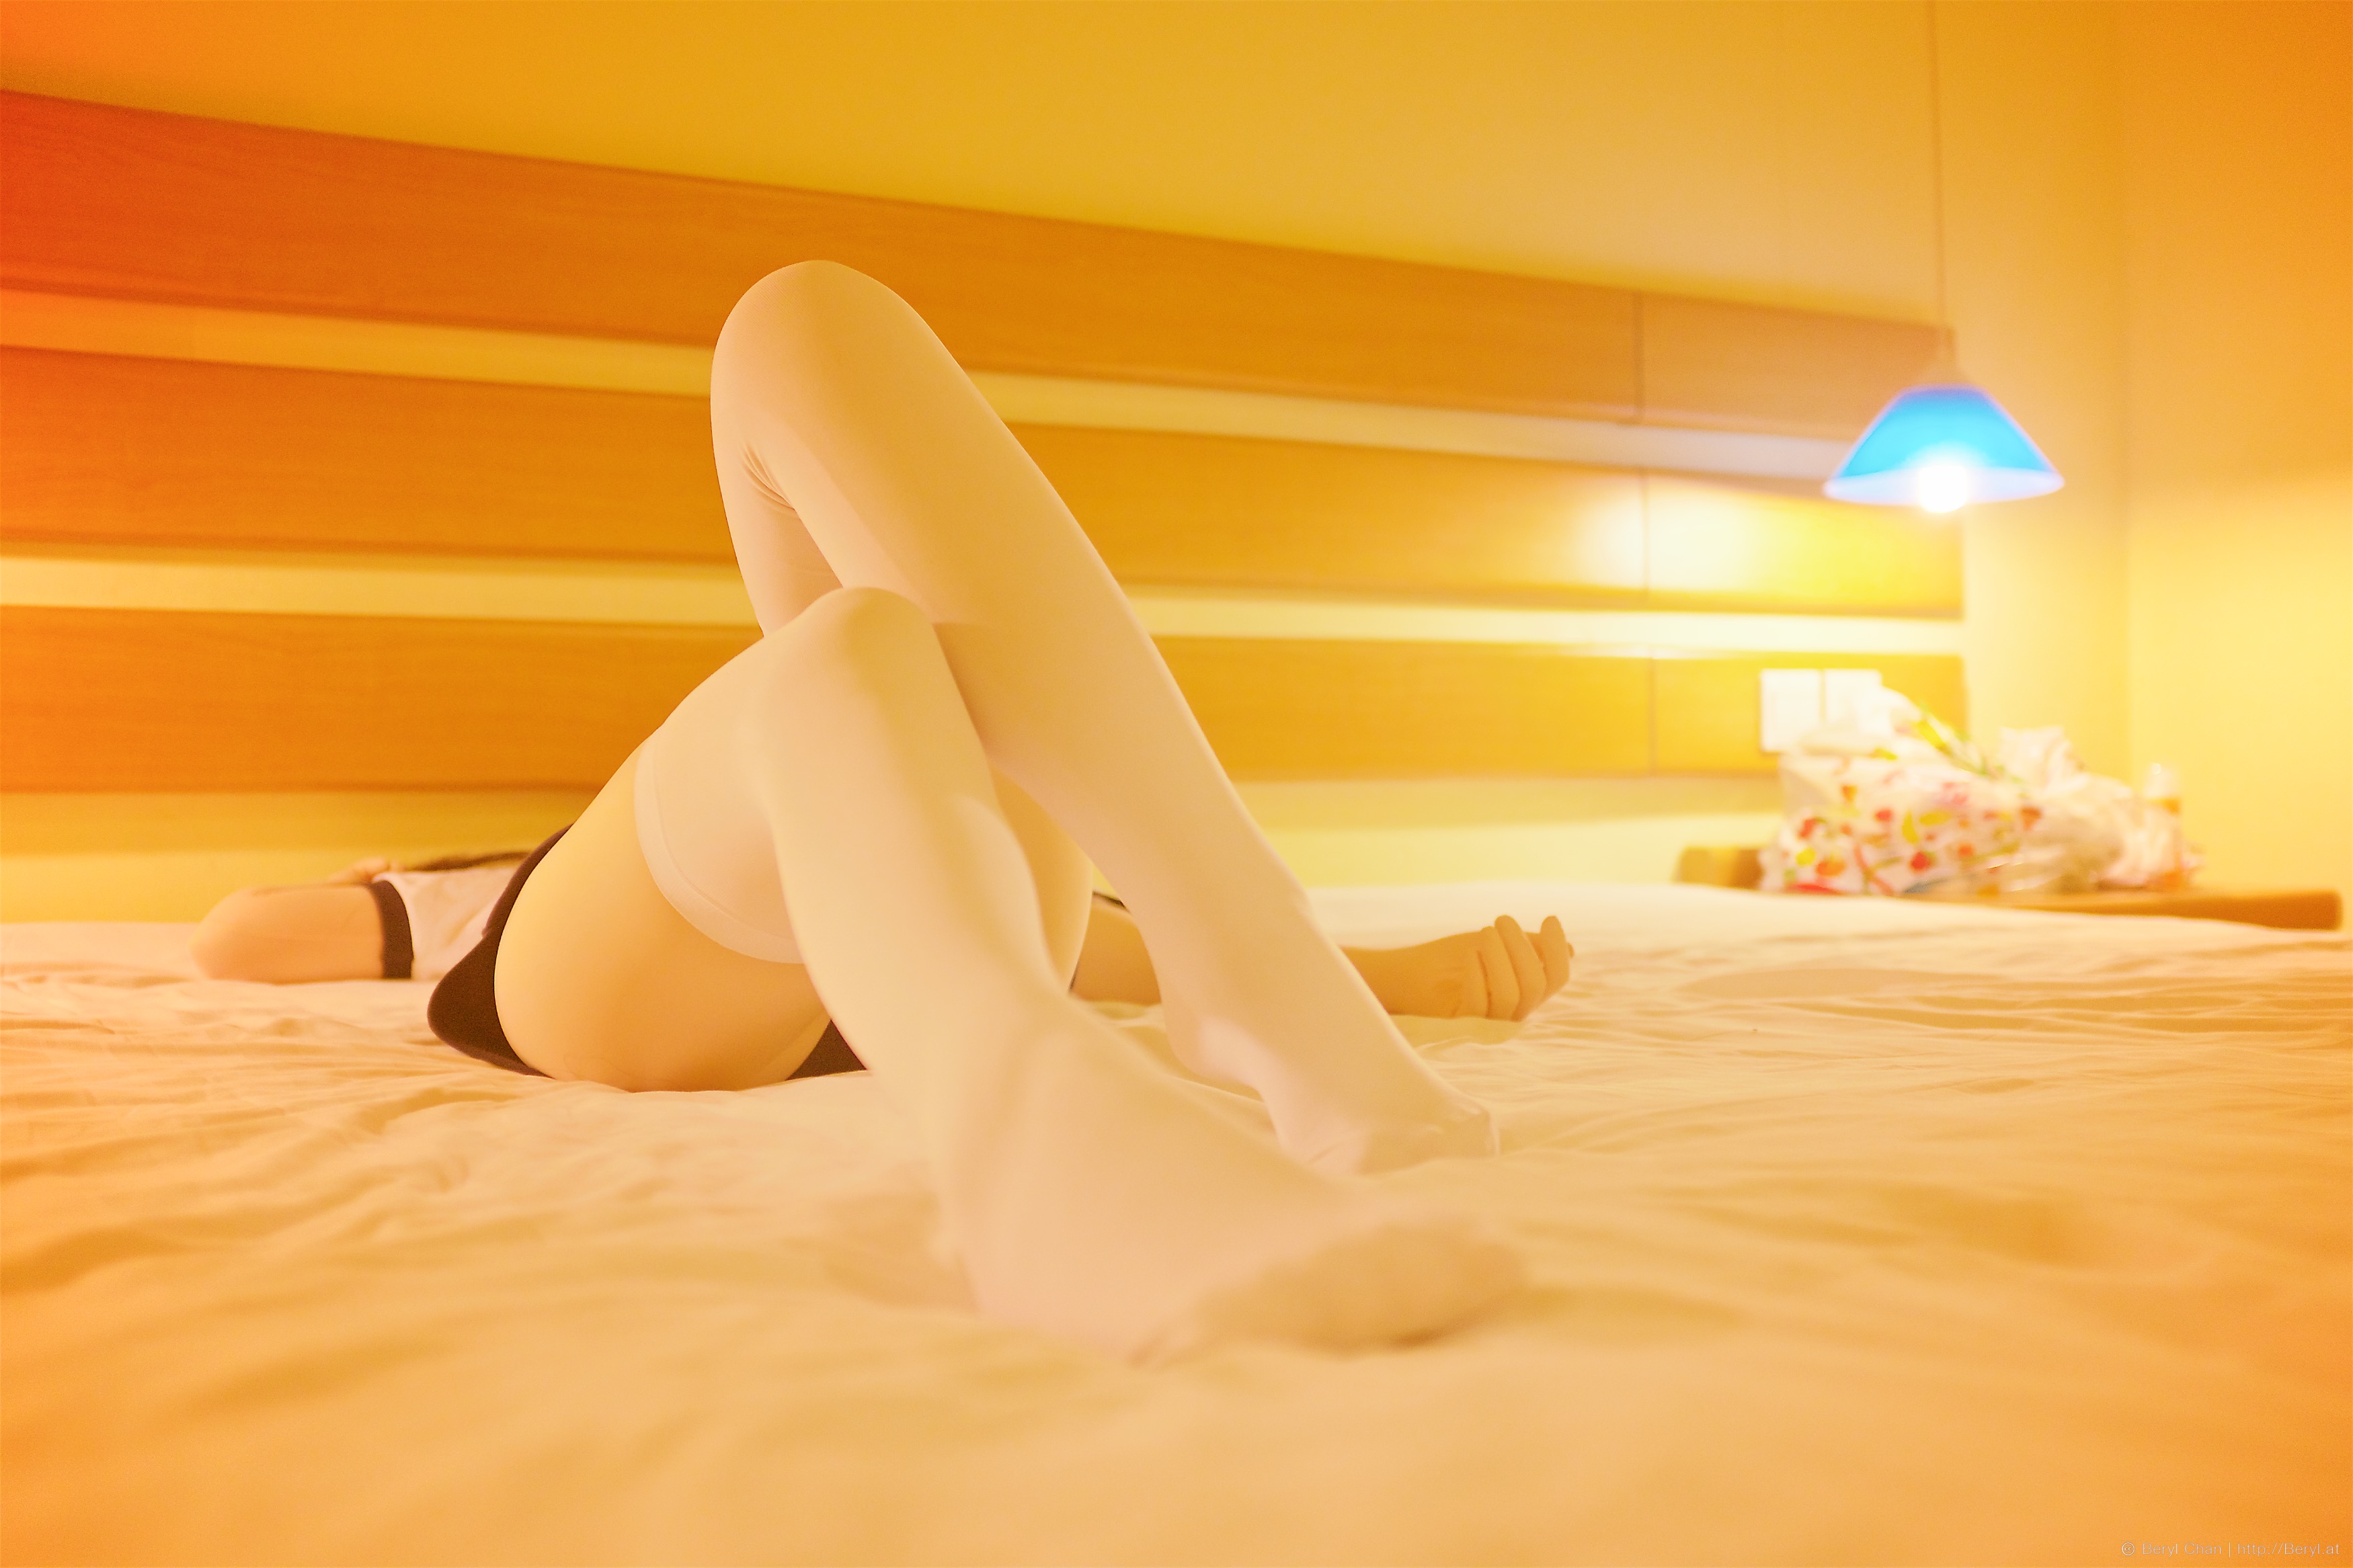
girl, white, cute, leg, indoor, human body, mask, legs, faceless, body, zettairyouiki, socks, overkneesocks, tights, kneehighsocks, kneesocks, zentai, bts, legging, animegao, overknee, behindthescenes, kigurumi